Alexander Vasilyevich Alexandrov

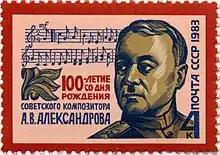
1983 Soviet stamp honoring the 100th anniversary of the birth of Alexander Alexandrov

Alexander Vasilyevich Alexandrov ( – 8 July 1946, born Koptelov or Koptelev) was a Soviet and Russian composer and founder of the Alexandrov Ensemble, who wrote the music for the State Anthem of the Soviet Union, which in 2000 became the national anthem of Russia (with new lyrics). During his career, he also worked as a professor of the Moscow Conservatory, and became a Doctor of Arts. His work was recognized by the awards of the title of People's Artist of the USSR and two Stalin Prizes.